Aluminum building wiring

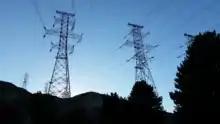
Modern 500 kV overhead power lines used in an electrical power distribution system supplied by a utility

Aluminum wire has been used as an electrical conductor for a considerable period of time, particularly by electrical utilities related to power transmission lines in use shortly after the beginning of modern power distribution systems being constructed starting in the late 1880s. Aluminum wire requires a larger wire gauge than copper wire to carry the same current, but is still less expensive than copper wire for a particular application.